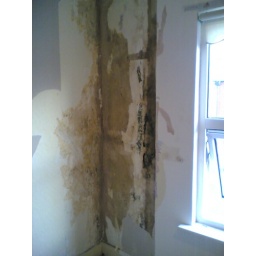
We finally get our house only to discover masses of damp in the walls caused by a broken gutter